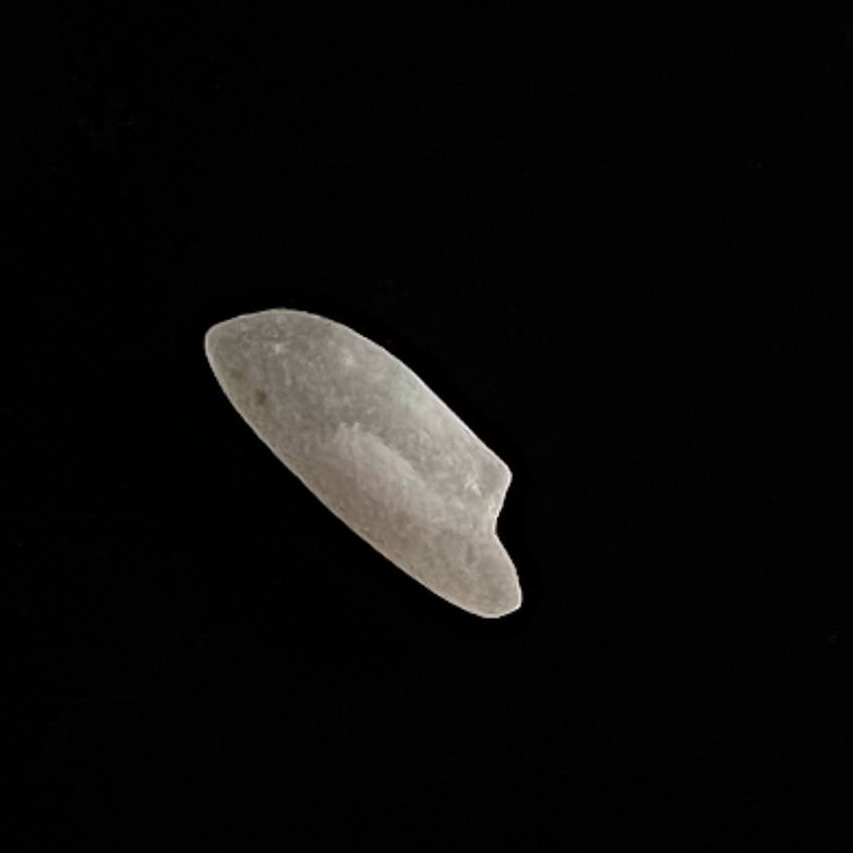
Rice variety: Katari_Polao